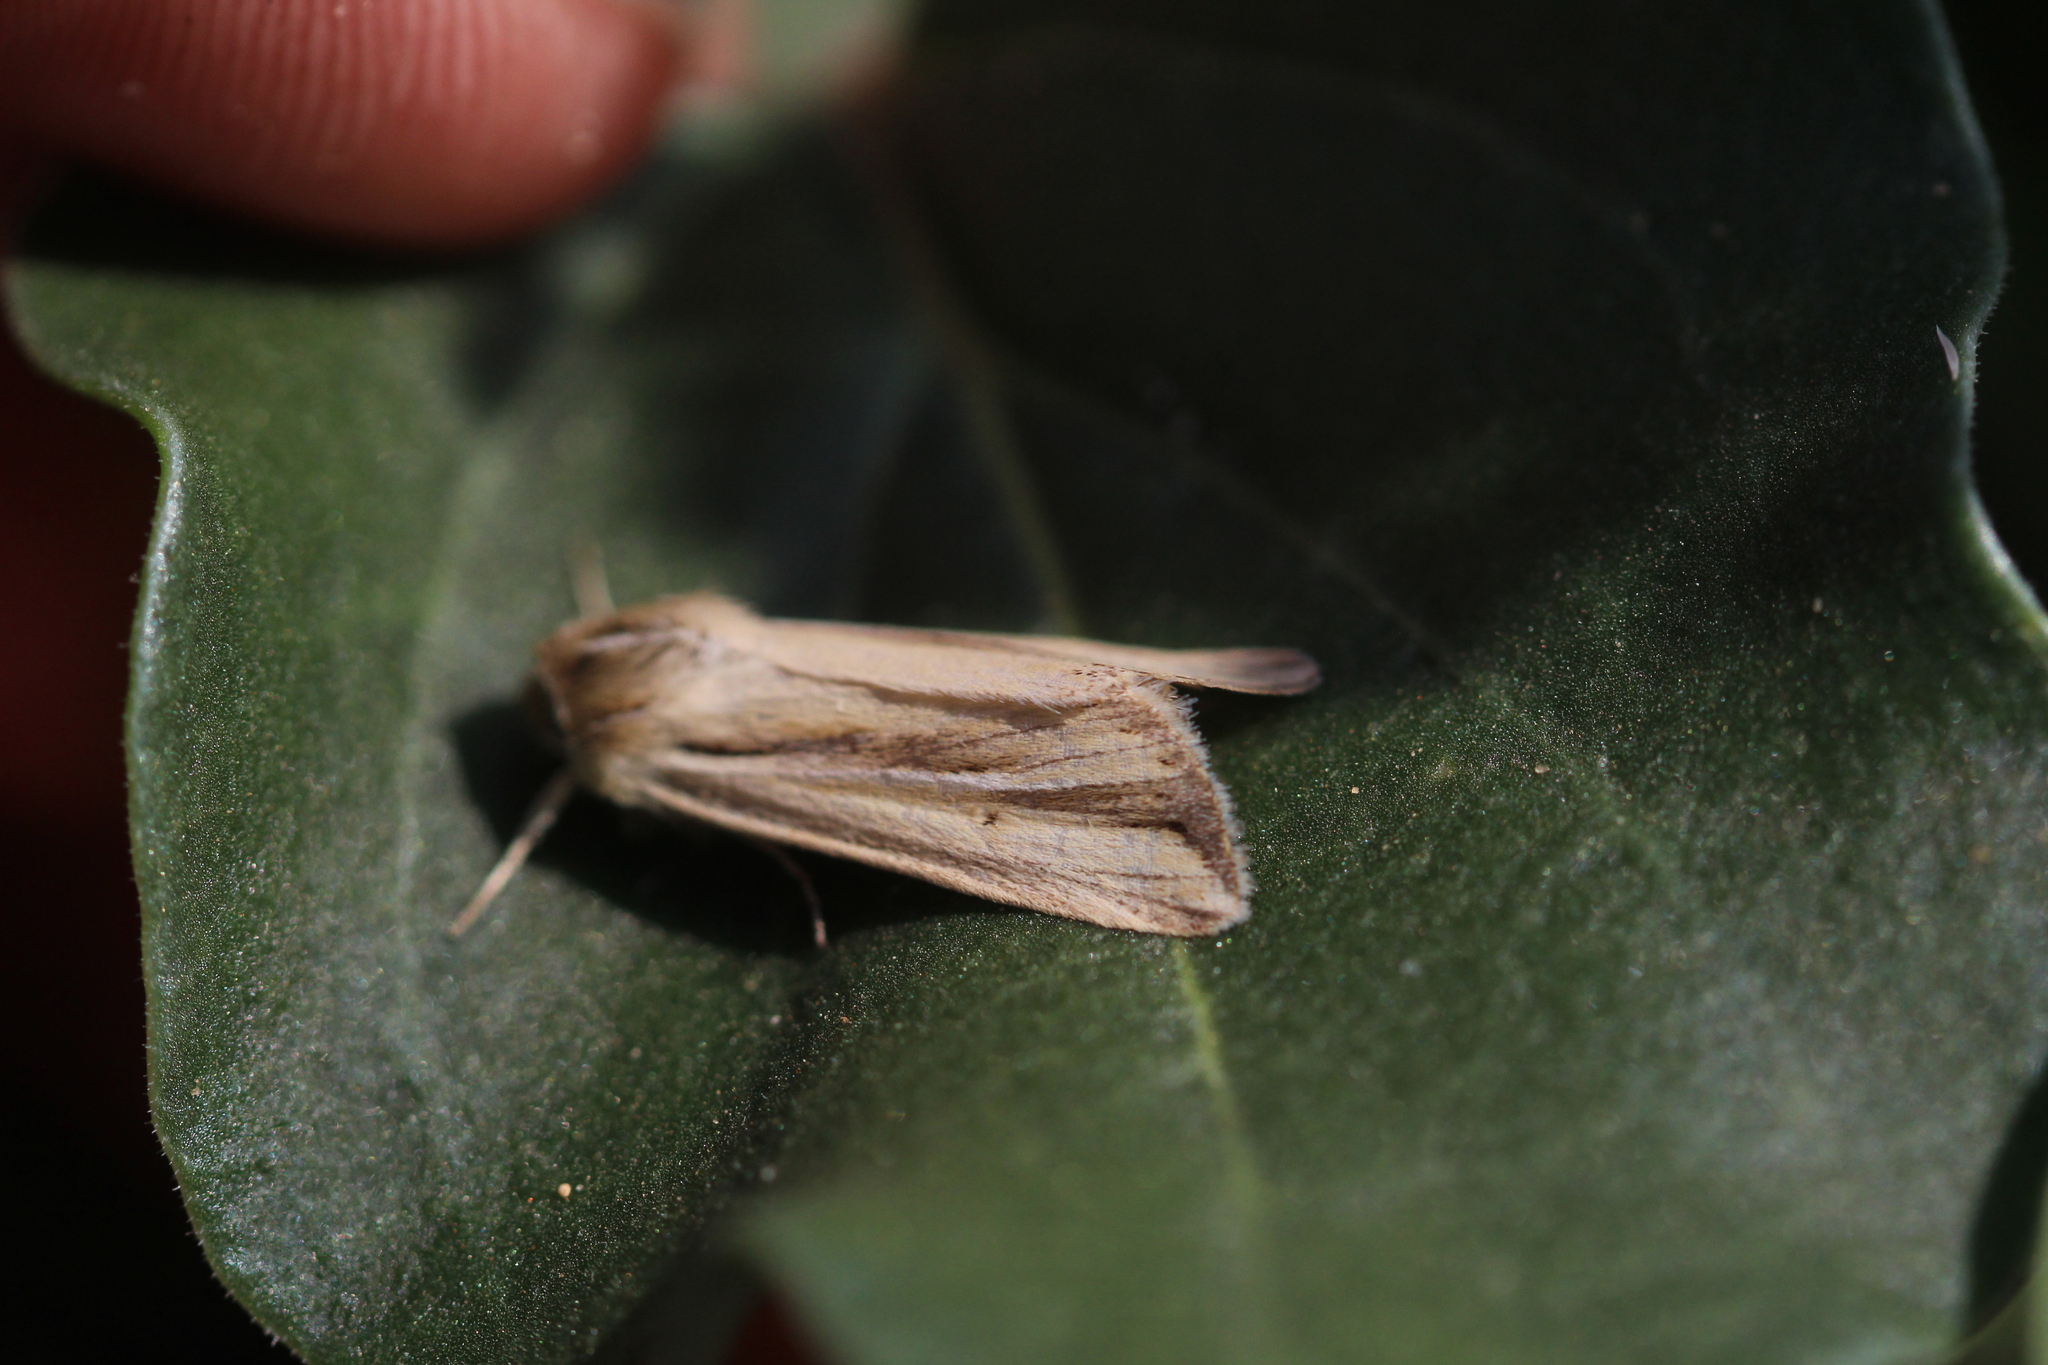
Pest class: wheathead_armyworm_Dargida_diffusa